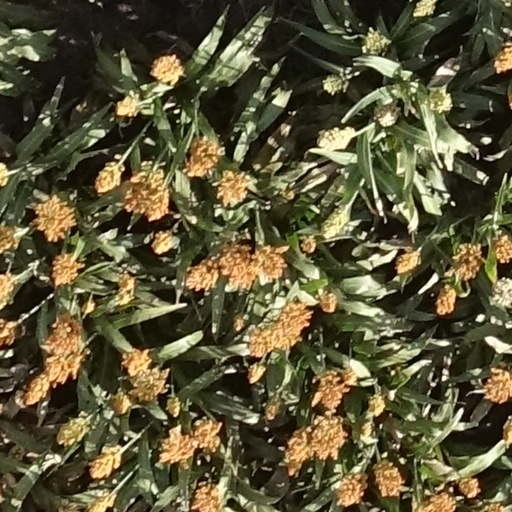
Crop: sorghum